Northern Cyprus

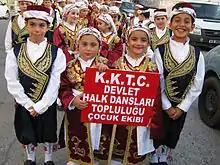
Turkish Cypriot children, dressed in traditional clothing, preparing for a folk-dance show

The majority of Turkish Cypriots (99%) are Sunni Muslims. Northern Cyprus is a secular state. Alcohol is frequently consumed within the community and most Turkish Cypriot women do not cover their heads; however headscarves are still worn on occasion by public figures as a symbol of the inhabitants' Turkish culture, or simply as a conservative form of dress. However, some religious traditions still play a role within the community. Turkish Cypriot males are generally circumcised in accordance with religious beliefs.